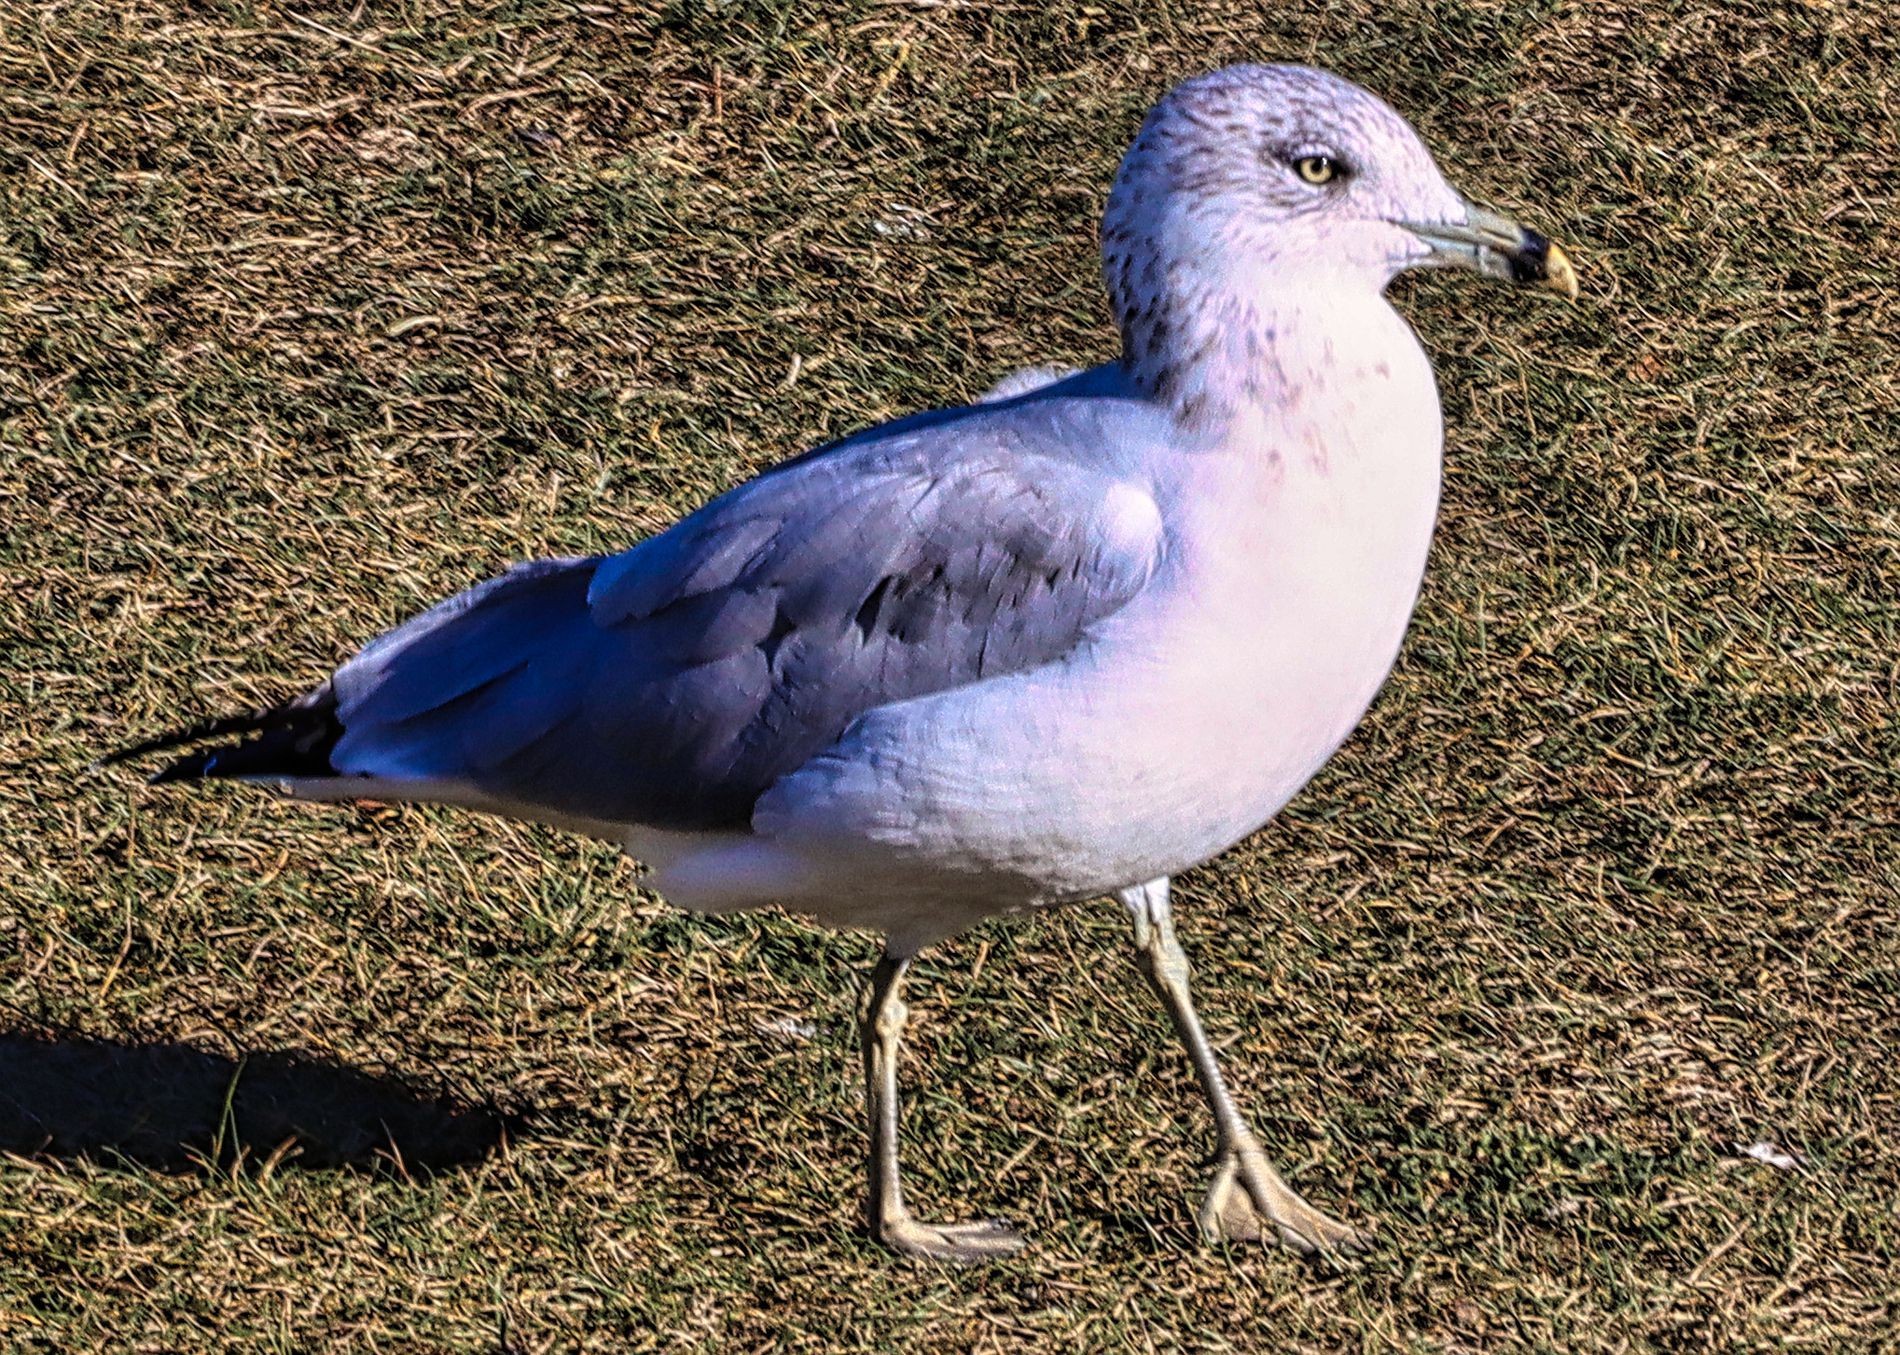
A seagull standing on grass
A seagull with gray wings and a white body stands on short brown grass, It has small dark eyes and a yellow-black beak, and thin yellow legs.
This image is taken at eye level, this wildlife photograph captures a seagull in a dried grass background.
The color palette contrasts the bird's blue-gray and white plumage against brown grass, with natural sunlight highlighting its features.
Labels: Animal, Bird, Seagull, Waterfowl, Beak, Goose, Grass
Camera: Canon Canon EOS 90D
Lens: 18.0 - 135.0 mm, Canon EF-S18-135mm f/3.5-5.6 IS USM
Aperture: F11
Exposure: 1/320 sec
ISO: 200
Focal length: 135.0 mm